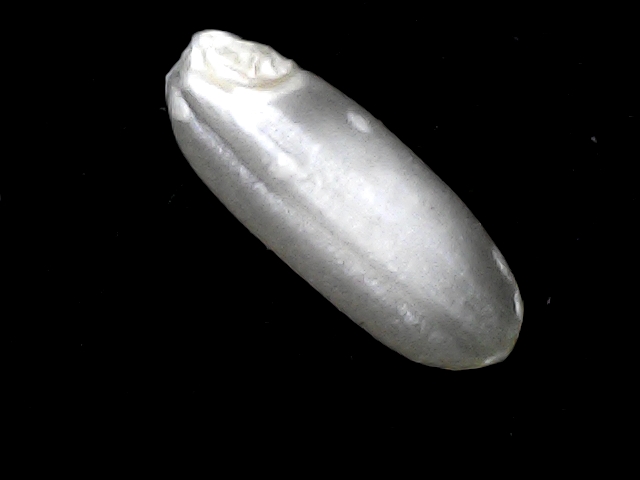
Rice variety: BD51